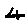
Label: 4